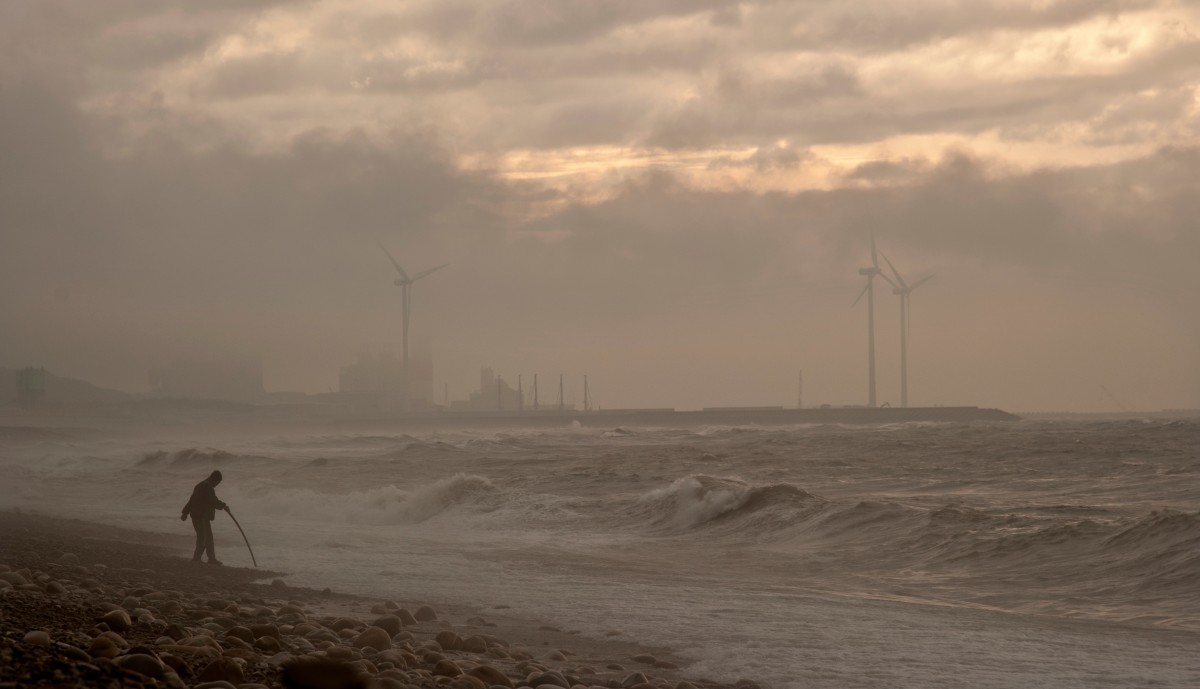
Tags: sea, coast, sand, ocean, horizon, cloud, sunrise, sunset, mist, morning, shore, dawn, dusk, weather, storm, rough, body of water, atmospheric phenomenon